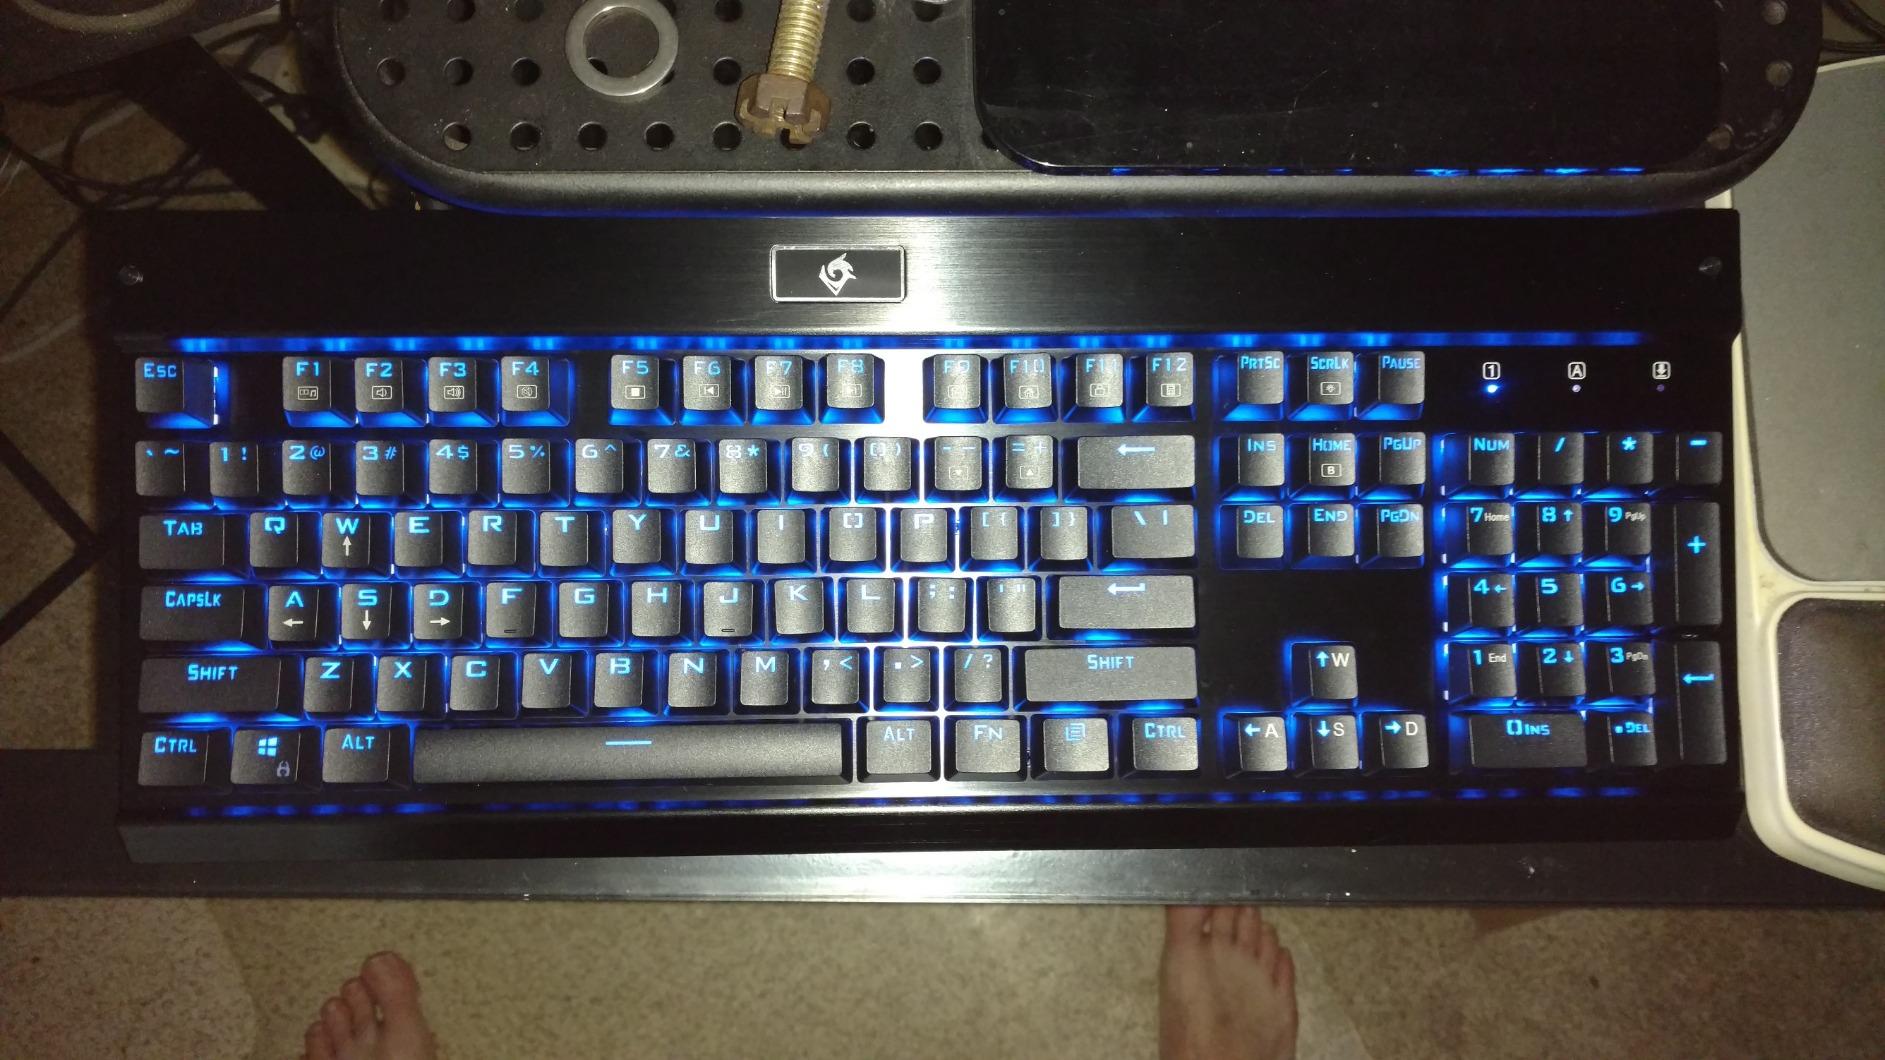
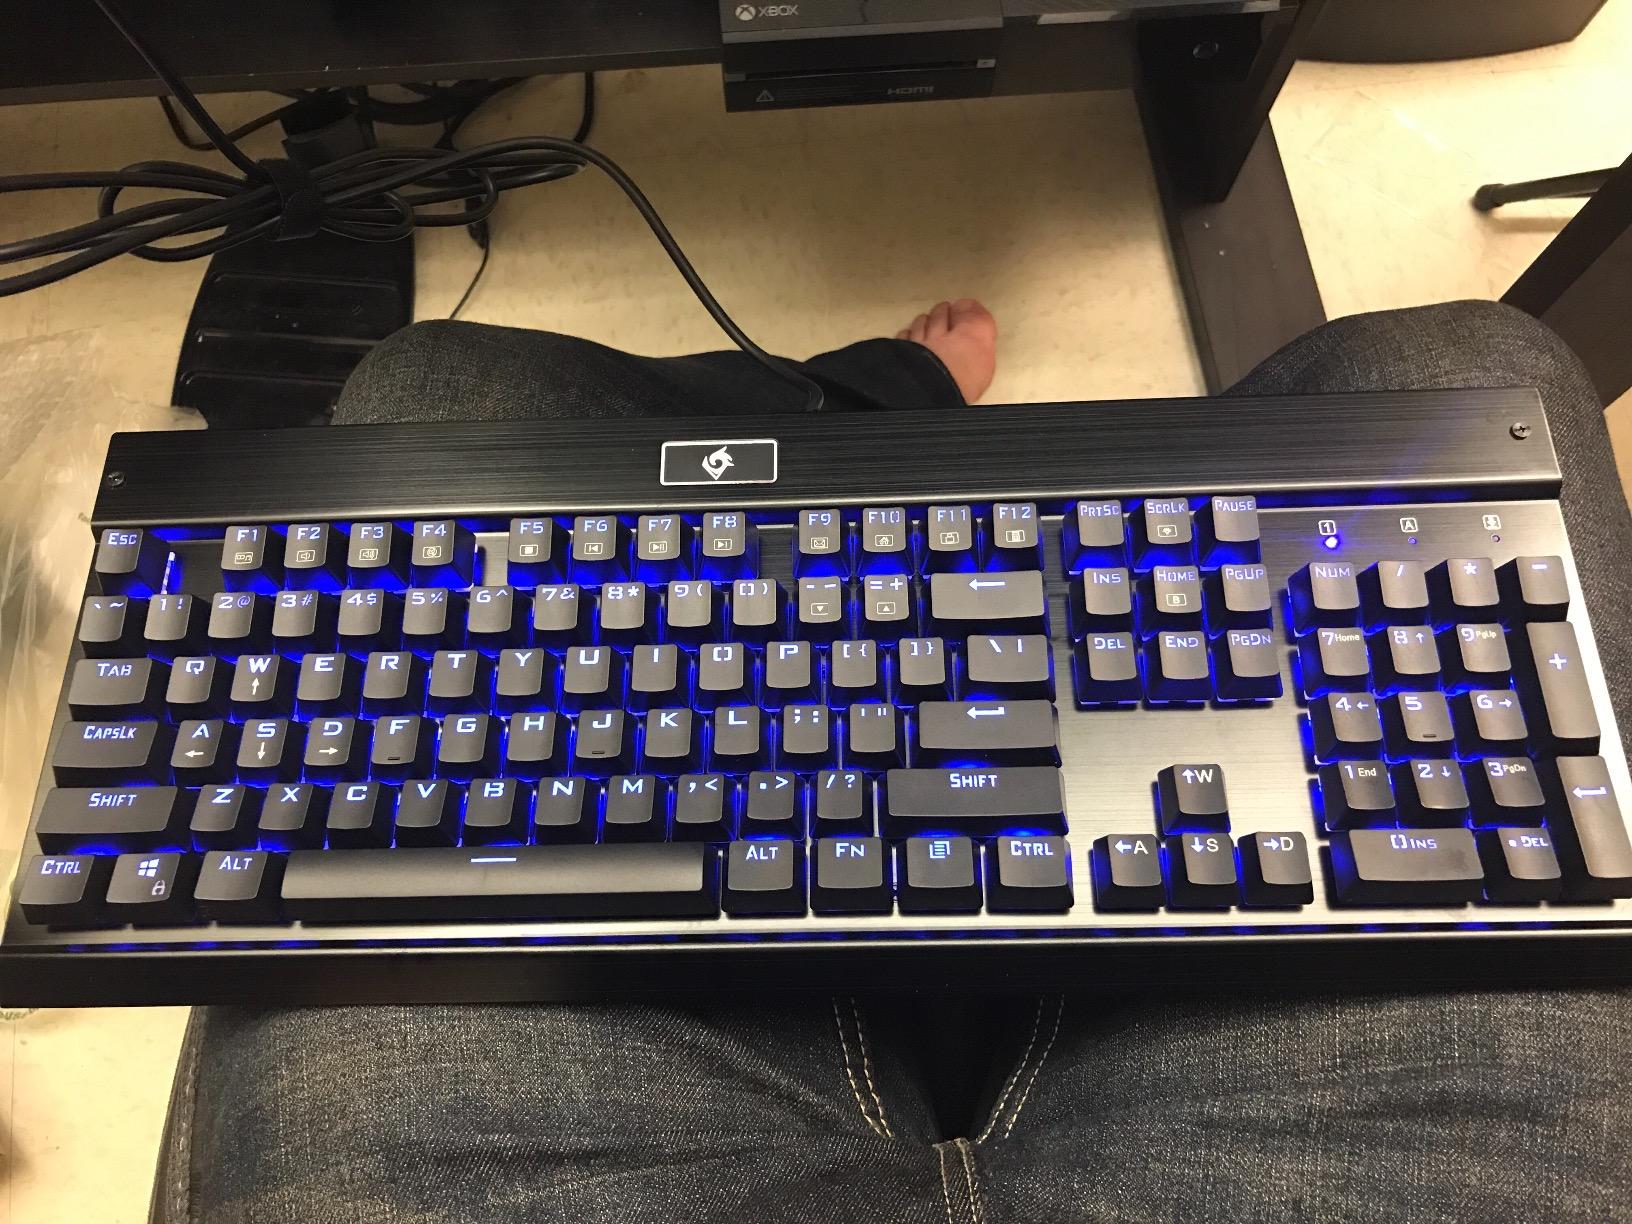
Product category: keyboard
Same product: yes